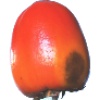
Label: Kaki 1